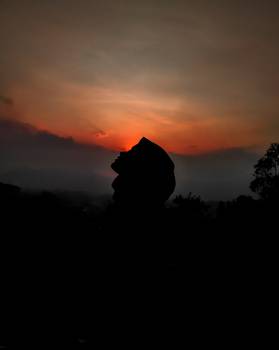
Label: No Watermark